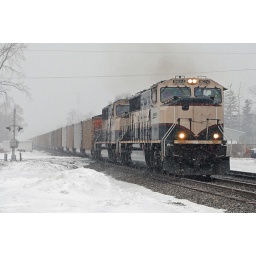
This coal train would get stuck on the hill at CP 471 in Otis.Chesterton, IN